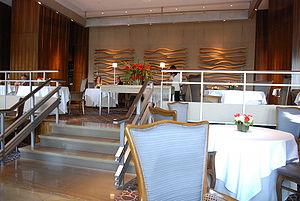
Thomas Keller, né le 14 octobre 1955 à Camp Pendleton en Californie, est un chef cuisinier américain, restaurateur de cuisine française, et auteur de livres de cuisine. Il est reconnu par le monde de l'art culinaire, comme un des meilleurs cuisiniers du monde, avec entre autres 7 étoiles au Guide Michelin, et les titres de meilleur chef d'Amérique 1997 par la James Beard Foundation et Time Magazine, et meilleur restaurant du monde 2003 et 2004 par la revue britannique Restaurant.